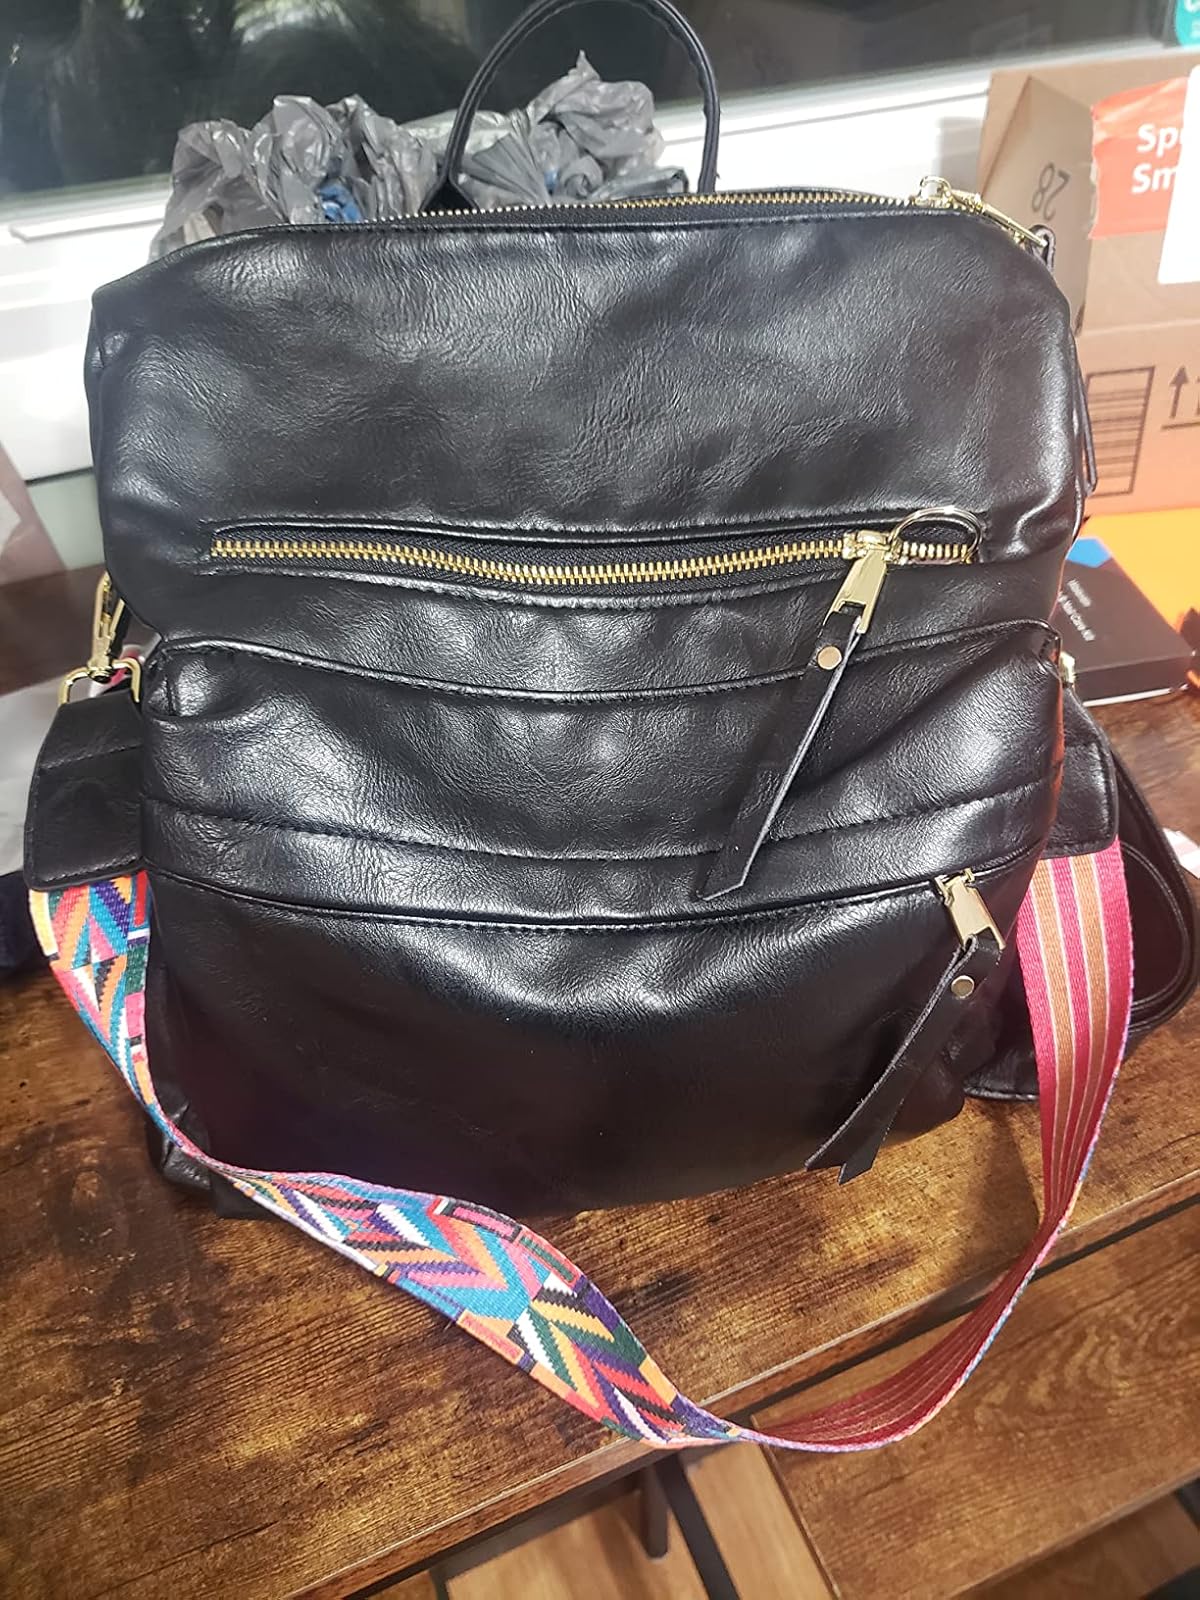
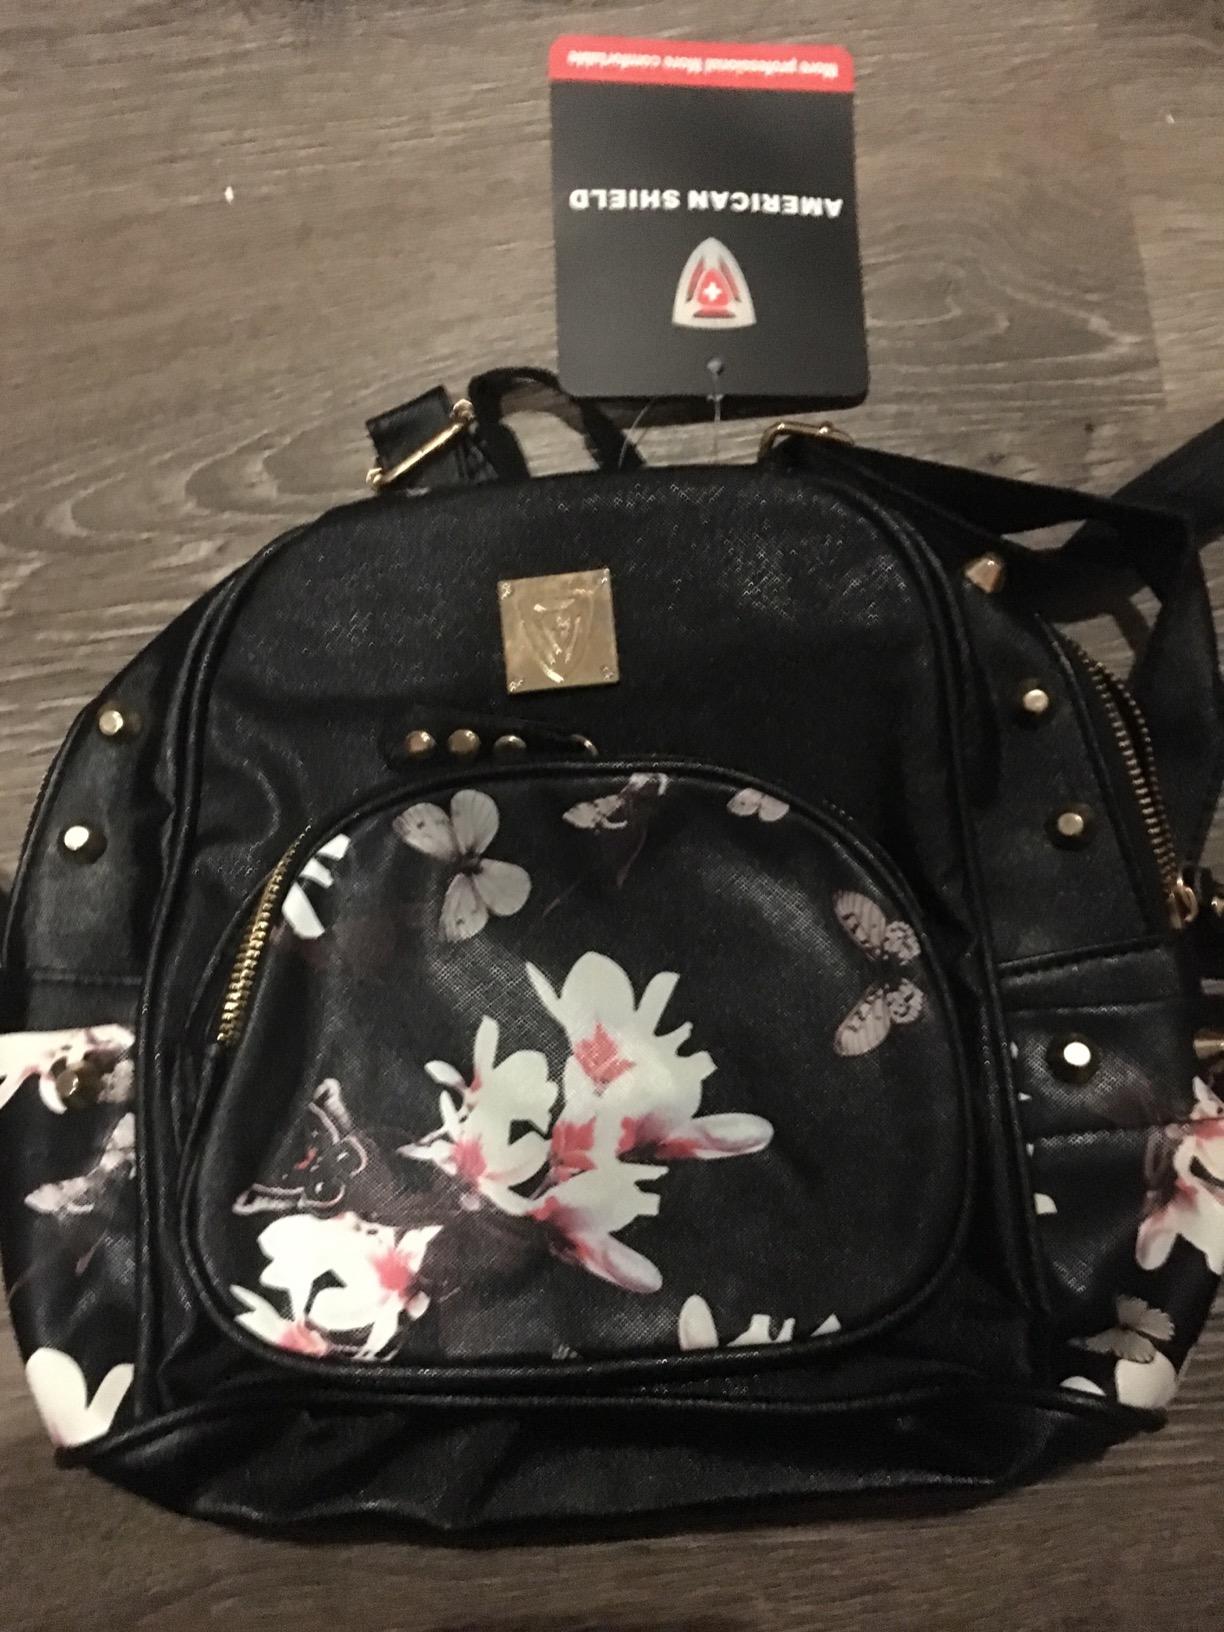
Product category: accessories_handbag
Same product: no